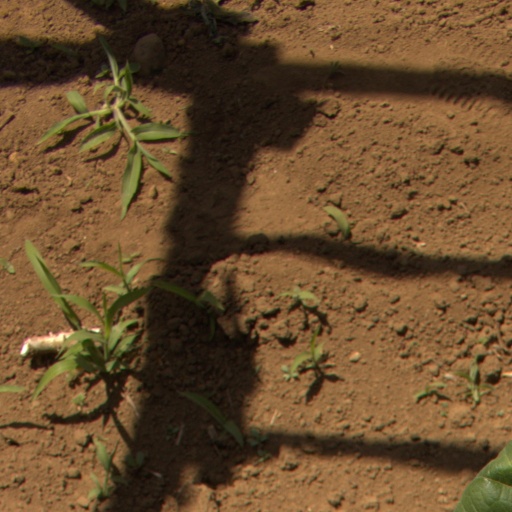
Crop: Jerusalem artichoke